Heamin Choi

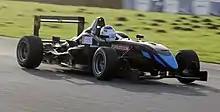
Heamin Choi Formula 3

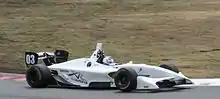
Heamin Choi Super Formula

In 2013, Choi took part in the Formula 3 test with Double R racing in England and in the Super Formula pre-season testing at Fuji Speedway in Japan. However, the sponsor company was in the trouble of operating its race track in Korea which left Choi unable to compete in Super Formula series. Therefore, Choi decided to race in Korean GT championship and achieved Driver's Title.